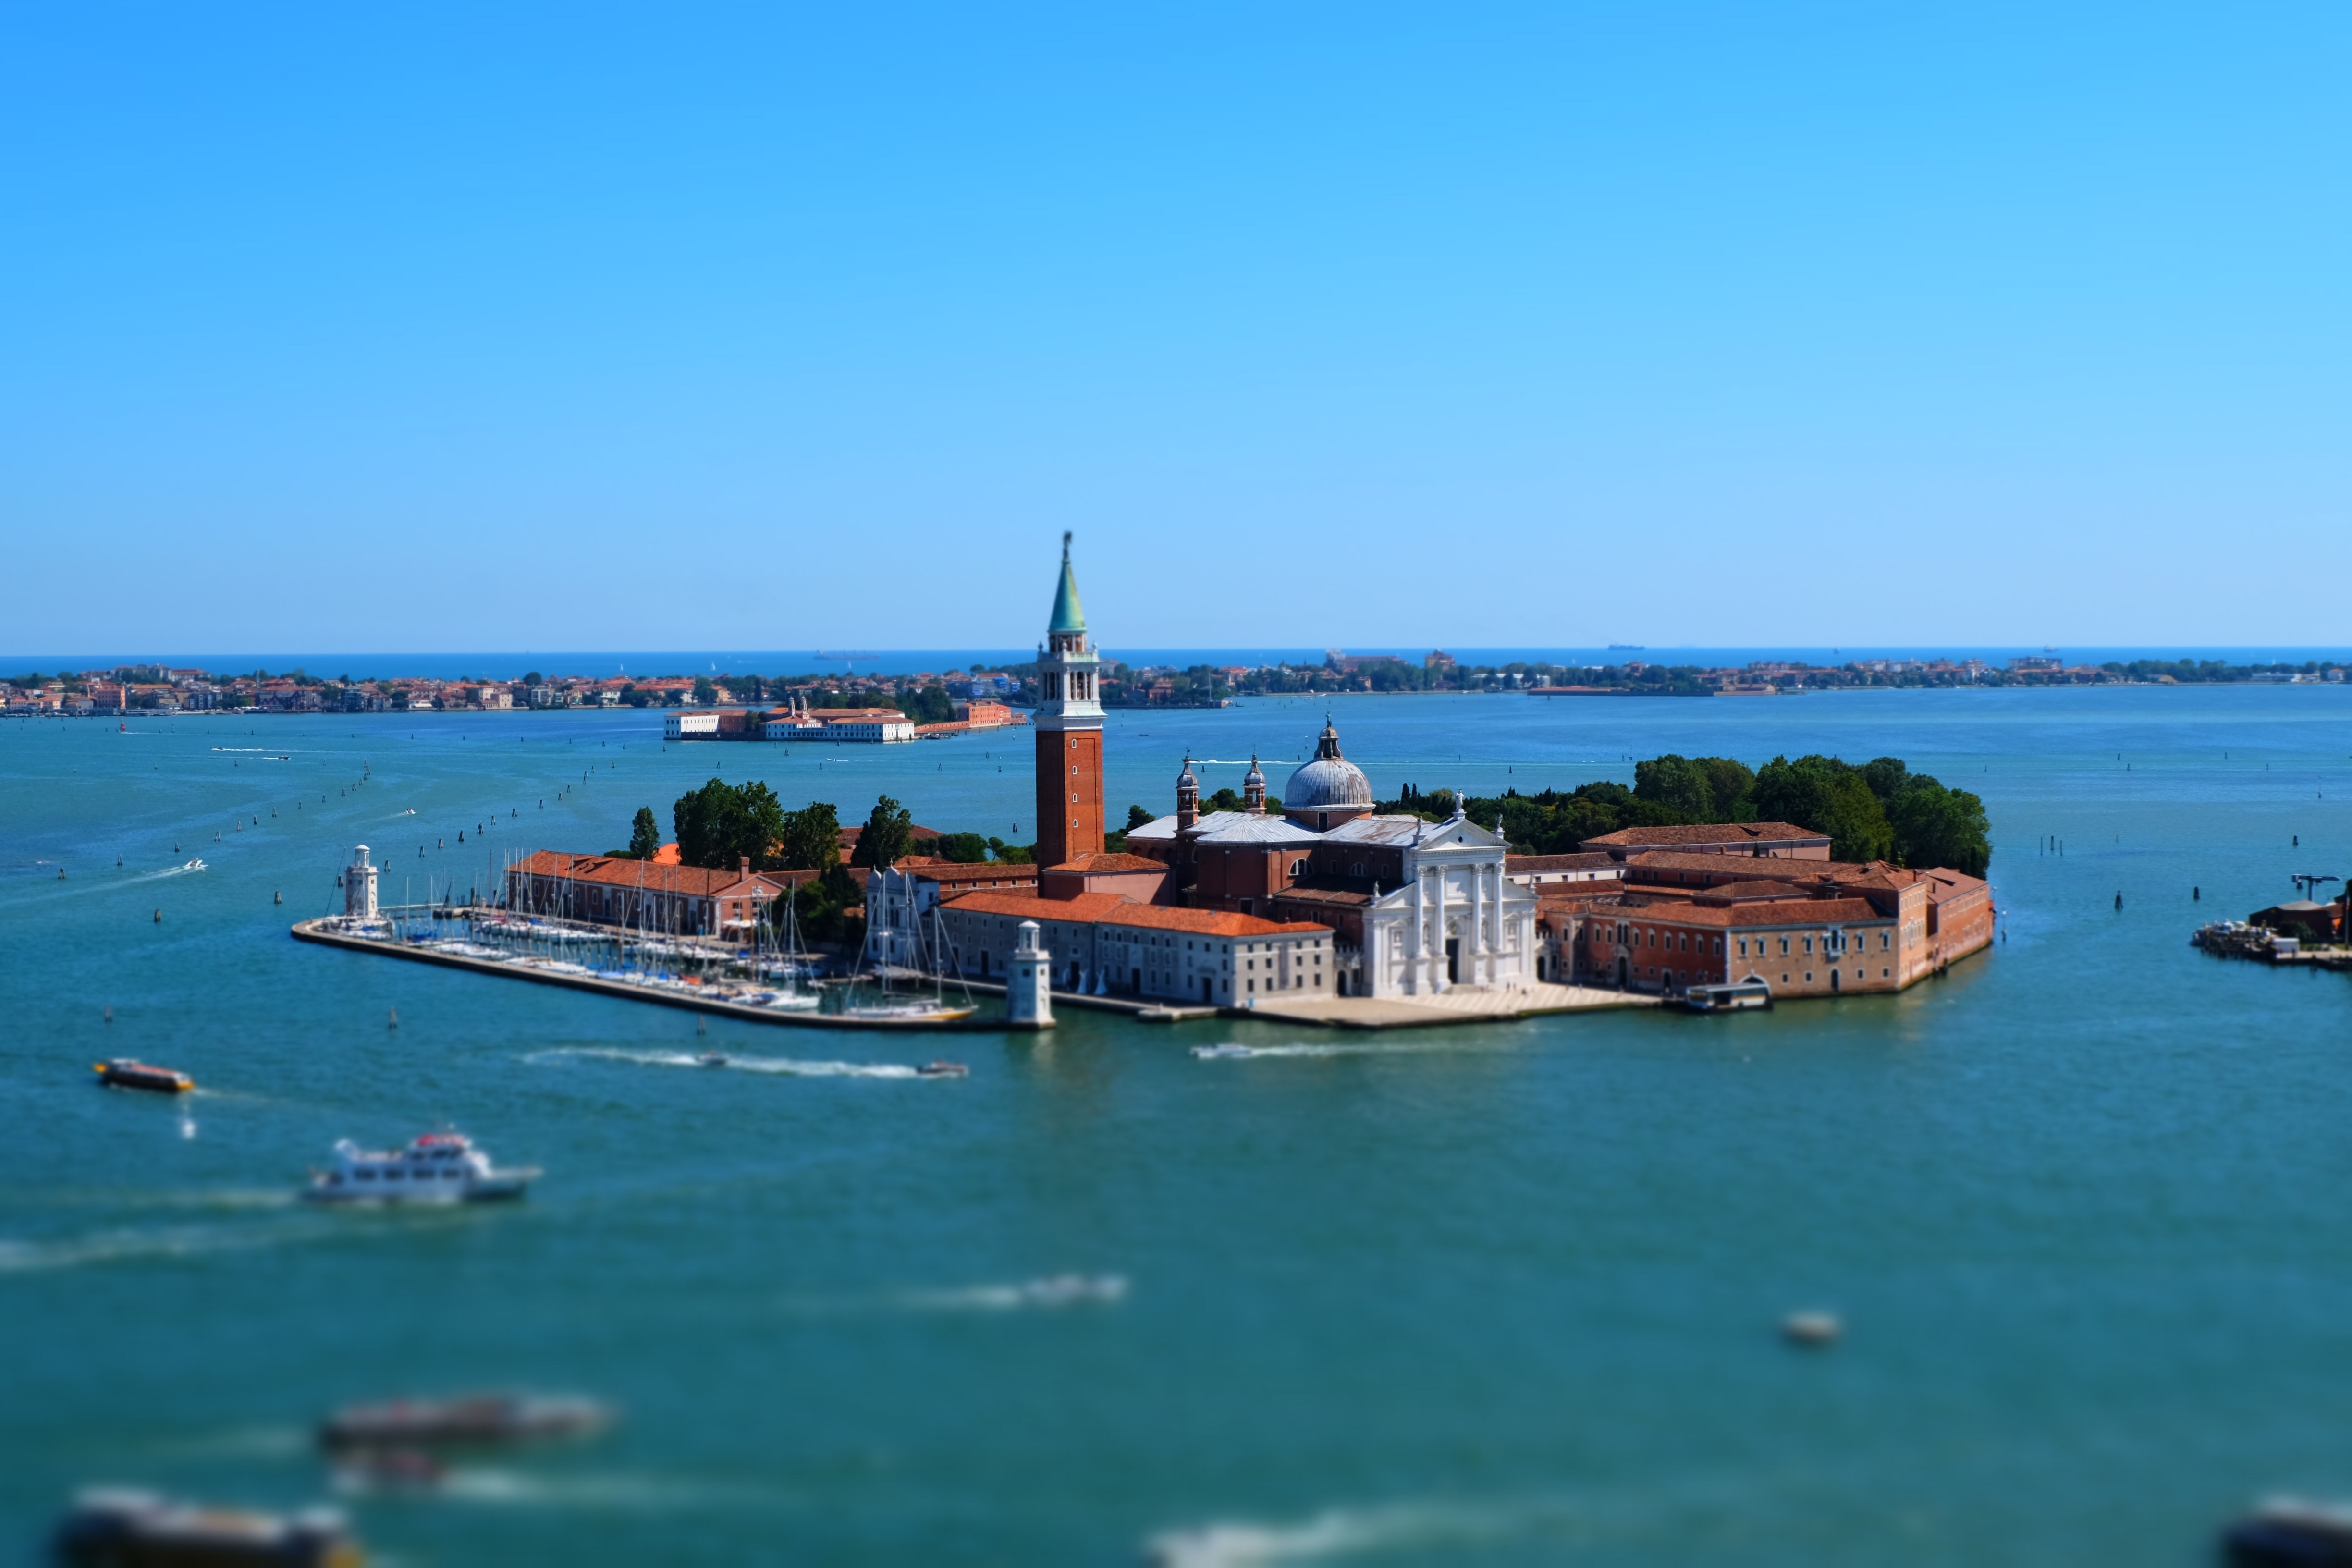
sea, coast, ocean, ship, vehicle, bay, harbor, venice, port, channel, ile, watercraft, san giorgio maggiore, freight transport